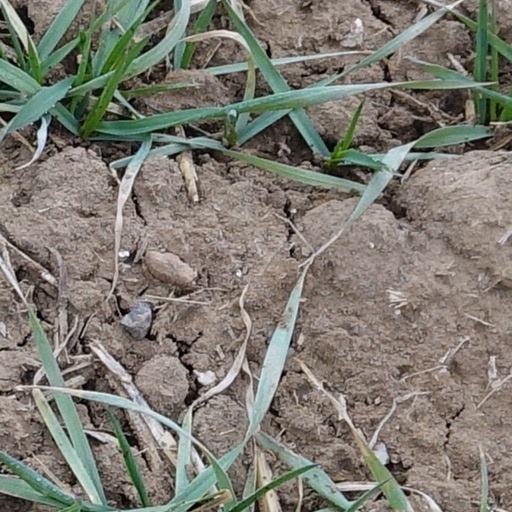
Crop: wheat